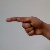
The image shows a hand gesture representing the letter 'G' in Indian Sign Language.